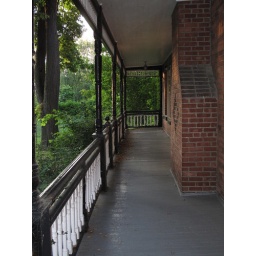
This house is by the lakeshoreoriginal fence